Trophoblastic neoplasm

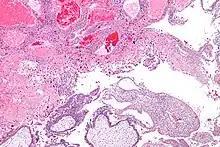
Micrograph of intermediate trophoblast and a hydatidiform mole (bottom of image). H&E stain.

Gestational trophoblastic neoplasia (GTN) is group of rare diseases related to pregnancy and included in gestational trophoblastic disease (GTD) in which abnormal trophoblast cells grow in the uterus. GTN can be classified into benign and malignant lesions. Benign lesions include placental site nodule and hydatidiform moles while malignant lesions have four subtypes including invasive mole, gestational choriocarcinoma, placental site trophoblastic tumor (PSTT) and epithelioid trophoblastic tumor (ETT). The choriocarcinoma has 2 significant subtypes including gestational and non-gestational and they are differentiated by their different biological feature and prognosis. Signs and symptoms of GTN will appear vary from person to person and depending upon the type of the disease. They may include uterine bleeding not related to menstruation, pain or pressure in pelvis, large uterus and high blood pressure during pregnancy. The cause of this disease is unknown but the identification of the tumor based on total beta-human chorionic gonadotropin (β-hCG) in the serum.